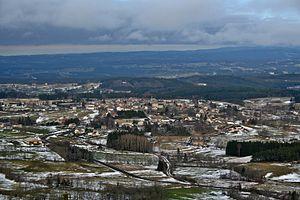
Le village de Saint-Jeures, vu du Suc du Mounier. Photo prise en Haute-Loire (France).
Saint-Jeures, anciennement appelée Saint-Jeures-De-Bonas, est une commune française située dans le département de la Haute-Loire en région Auvergne-Rhône-Alpes.